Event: Nepal Earthquake
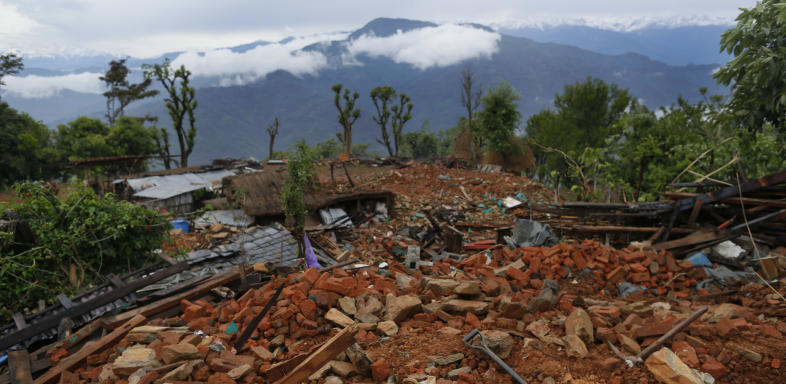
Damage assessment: damage